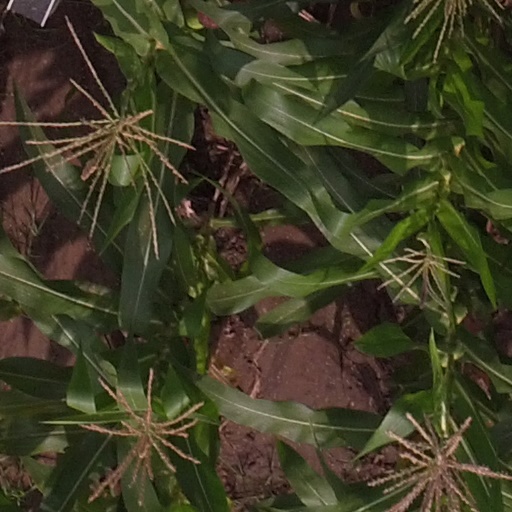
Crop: maize; corn